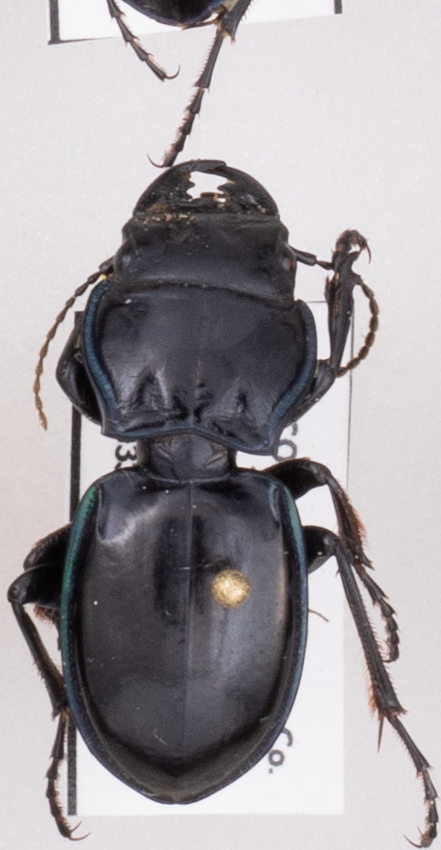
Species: Pasimachus elongatus
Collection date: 2022-06-29
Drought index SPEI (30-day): -0.71
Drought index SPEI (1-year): -2.09
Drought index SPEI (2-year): -2.09